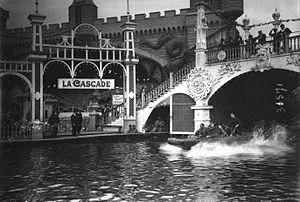
Magic City était un parc d'attractions ouvert de 1900 à 1934 aux nᵒˢ 67 et 91 du quai d'Orsay face au pont de l'Alma, à Paris. Il est détruit en 1942.
Shoot the Chute est un type d'attraction aquatique de type rivière rapide avec des bateaux à fond plats qui parcourent un circuit plus ou moins mouvementé en hauteur et se terminant par une chute dans un lagon. Ce type d'attraction diffère des bouées par la présence d'une chute. L'attraction est moins connue que sa variante avec laquelle il ne faut pas le confondre : les bûches qui diffère par la forme du bateau et qui a pris l'ascendant sur son ancêtre.